School of Management Fribourg

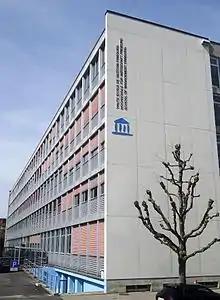
Picture of the School of Management Fribourg taken from the south, resp. west side of the building

The School of Management Fribourg (French: Haute école de gestion Fribourg; German: Hochschule für Wirtschaft Freiburg) is a public higher education institution that was created in 1991 as the School of Economics and Administration (ESCEA) and is attached to the University of Applied Sciences and Arts of Western Switzerland (HES-SO).